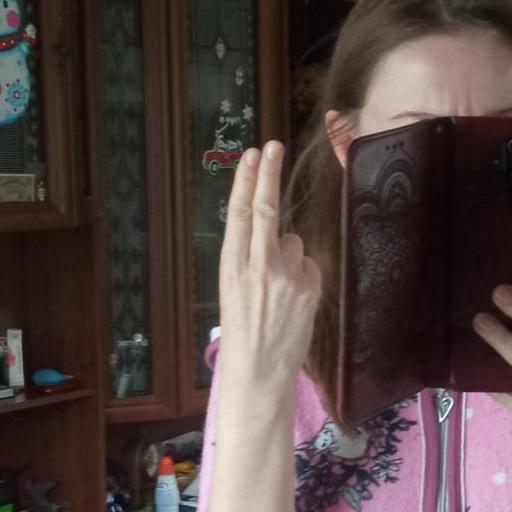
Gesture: two_up_inverted